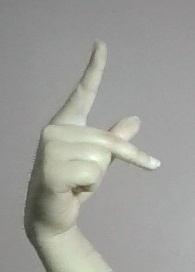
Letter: dha